Maik Kegel

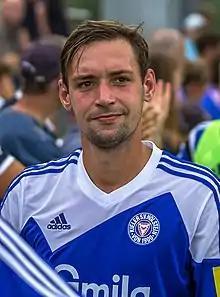
Kegel with Holstein Kiel in 2014

Maik Kegel (born 8 December 1989) is a German footballer who plays as an attacking midfielder for Fortuna Köln.